Armed Forces of Bolivia

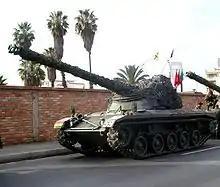
SK105 Kürassier Tank of Bolivia.

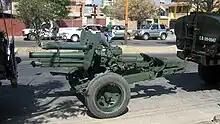
7.5 cm FK 18 before a parade in Cochabamba.

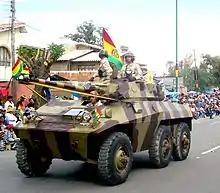
EE-9 Cascavel of Bolivia.

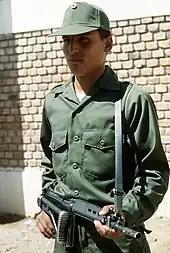
A Bolivian Army soldier armed with a 7.62mm FN FAL rifle stands guard during Fuerzas Unidas Bolivia, a joint U.S. and Bolivian training exercise in April 1986.

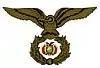
Coat of arms of the Bolivian Air Force

Army officers, NCOs, and enlisted personnel generally wear gray or, for tropical areas, gray-green service uniforms. Army fatigue uniforms are olive green, and combat uniforms are of US woodland pattern camouflage. The standard headgear for enlisted personnel is the beret bearing the national colors of red, yellow and green. Paratroops "(paracaidistas)" were distinguished by black berets, and Special Forces by green berets.